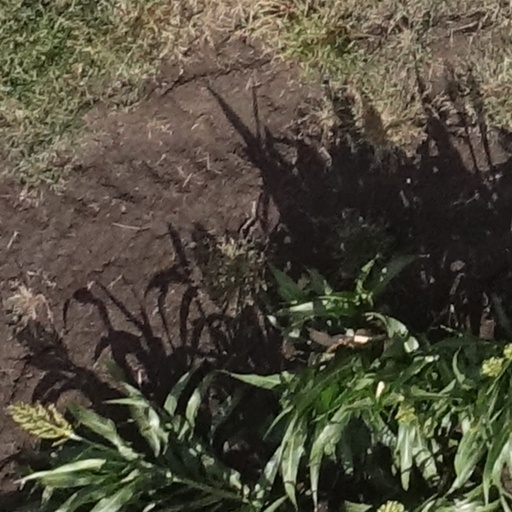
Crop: sorghum